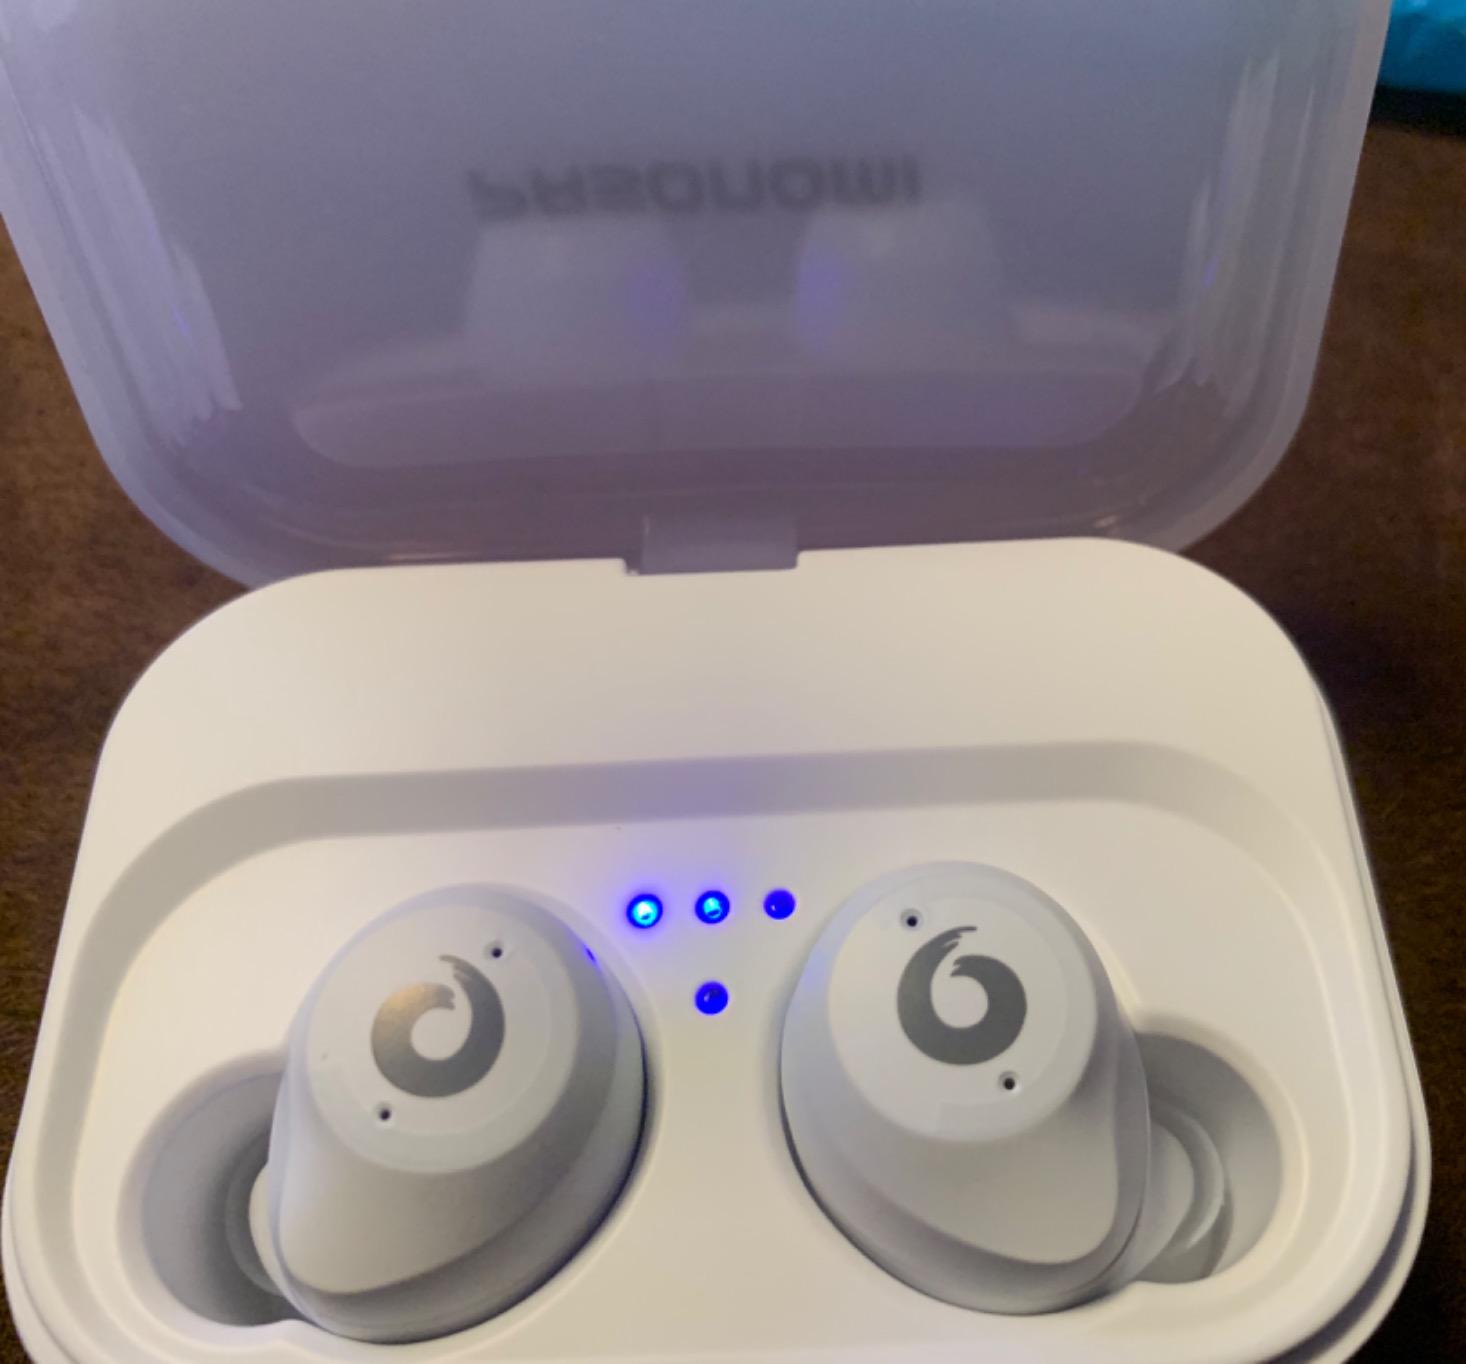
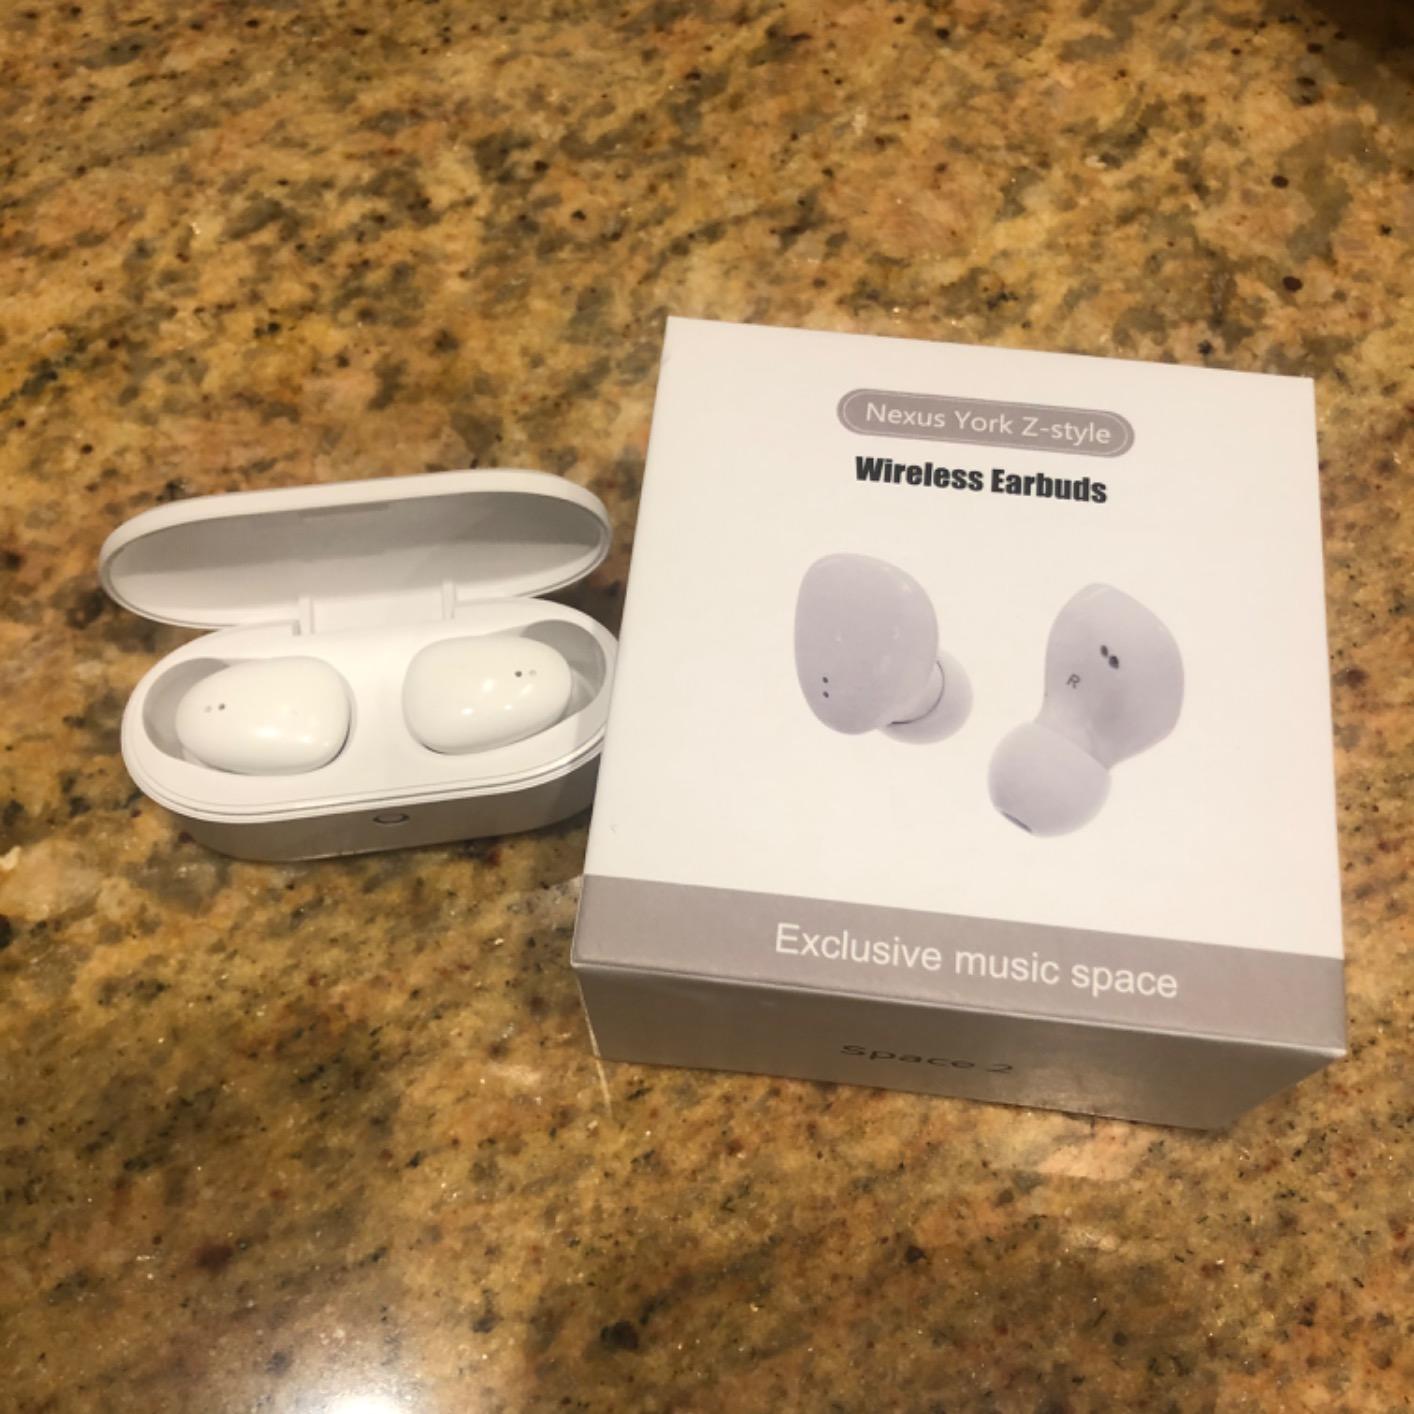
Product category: earbuds
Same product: no